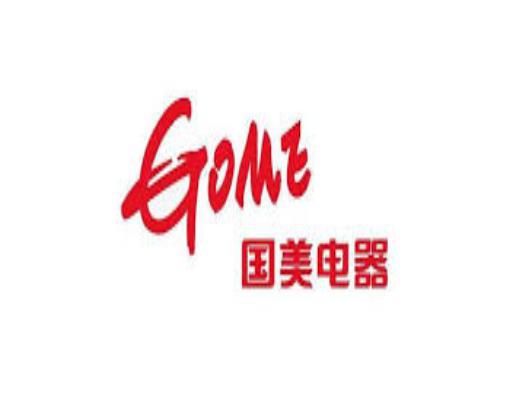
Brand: gome-1
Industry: Electronic